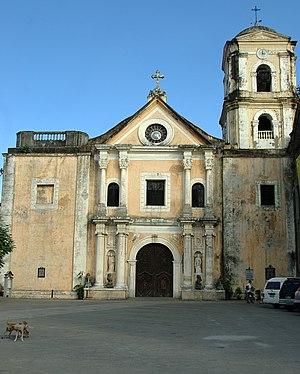
Intramuros est le quartier le plus ancien de Manille, la capitale des Philippines. Il est situé le long de la rive méridionale du fleuve Pasig et a été construit par les Espagnols au XVIᵉ siècle.
L'église Saint-Augustin est un édifice religieux catholique située à l'intérieur du quartier historique fortifié d'Intramuros à Manille, aux Philippines. Troisième église construite à cet endroit, en 1586, par les moines augustins, elle est l'une de quatre églises philippines datant de la période coloniale espagnole classées en 1993 au patrimoine mondial par l'UNESCO, sous le nom collectif de « Églises baroques des Philippines ». Les services pastoraux y sont toujours assurés par les religieux augustins.